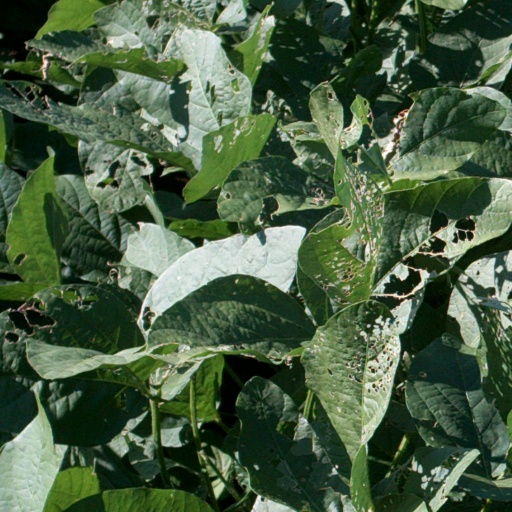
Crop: soybean